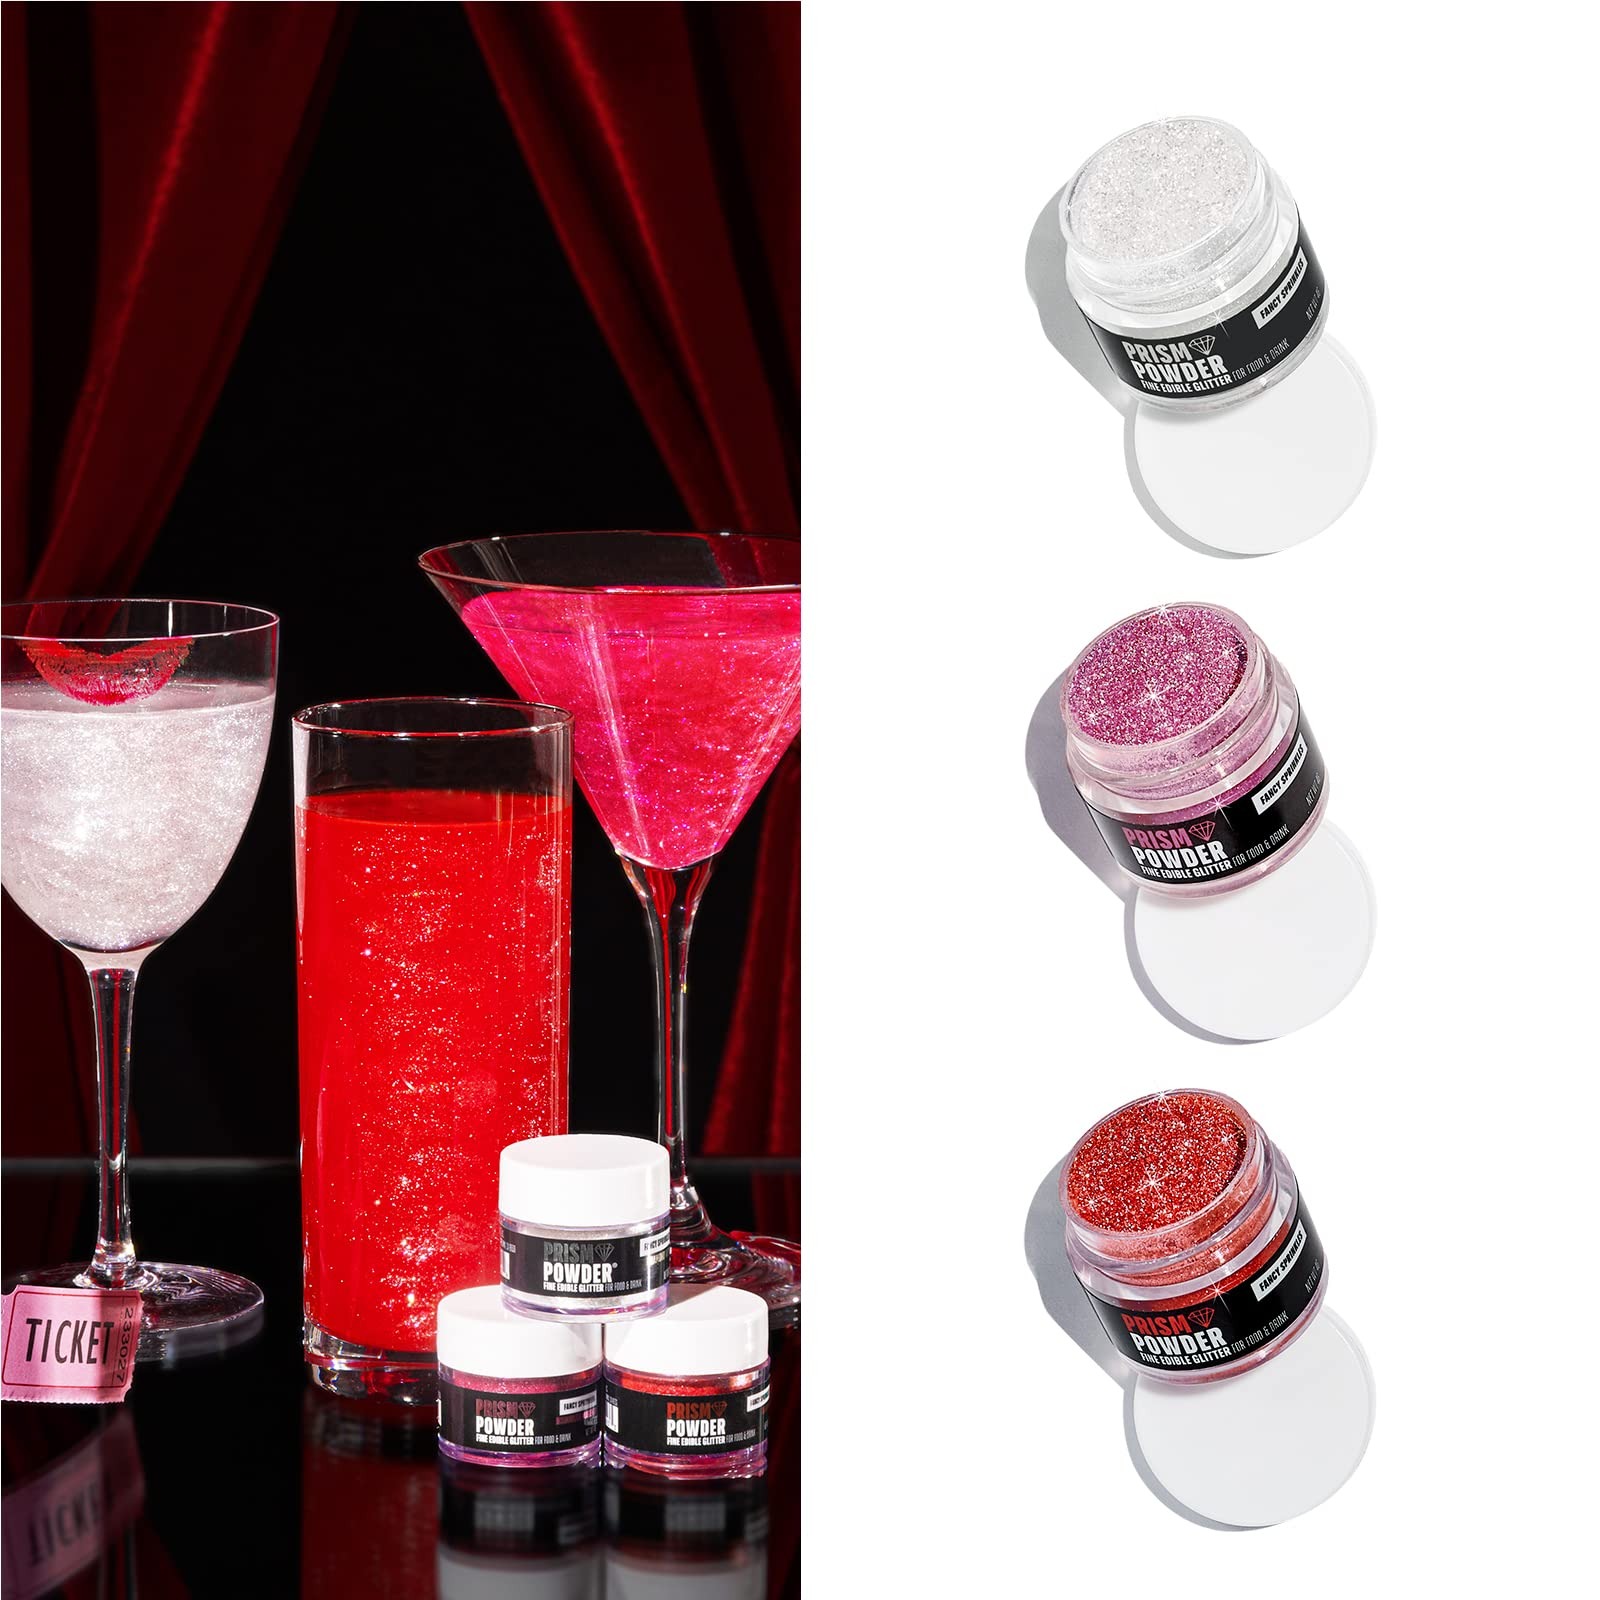
Item Name: Fancy Sprinkles Blushing Hearts Edible Glitter Set Ruby Red, Rhodolite Magenta, Diamond White (3 jars, 4g each)
Bullet Point 1: EASY TO USE: Whether you are an aspiring at-home mixologist or a professional cake artist, just tap, sprinkle, or dust on Fancy Edible Glitter to any of your favorite creations
Bullet Point 2: INGREDIENTS: Mica-Based Pearlescent Pigment, Artificial Food Colorings
Bullet Point 3: NO TASTE; NO TEXTURE: Odorless, tasteless, and textureless, Fancy Edible Shimmer is vegan and approved for both food and drink consumption
Bullet Point 4: GLITTERY FOOD & DRINKS: Fancy Edible Glitter is a fine prismatic powder formulated for both food and drink; Add edible glitter to still and carbonated beverages and spirits to create a glittery hurricane, or dust onto desserts and savory items for a sparkly finish
Value: 1.0
Unit: Count

Price: 28